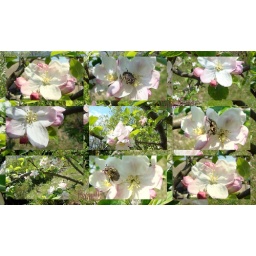
pommier en fleurs Apple tree in flower